River Nevern

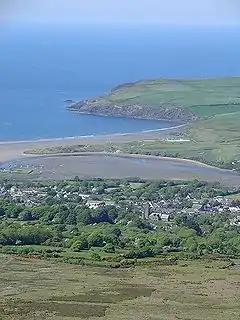
Nevern estuary

The source of the river is a spring on the southwest slope of Frenni Fawr, near Crymych. It flows southwest for a short distance, then to the north and then generally west, skirting the northern slopes of the Preseli Hills.